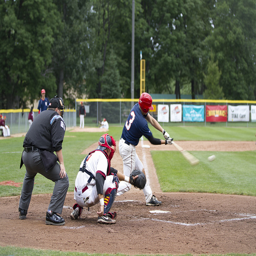
Three baseball players playing a game of baseball.
A baseball player swinging at a pitch during a baseball game.
A baseball player hitting a ball with a bat.
Players in the baseball field hitting the ball.
Batter striking the ball at a base ball game.